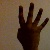
The image shows a hand gesture representing the number 4 in Indian Sign Language.